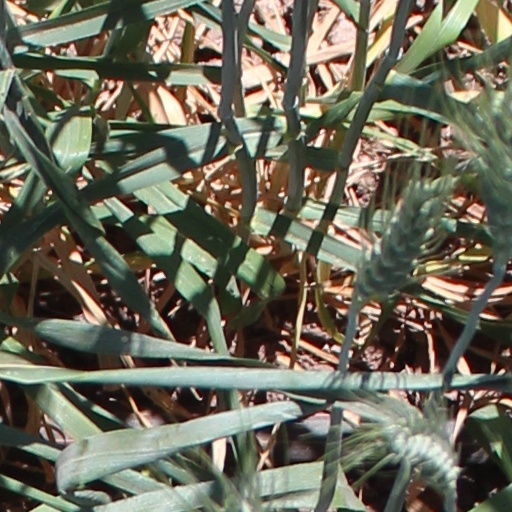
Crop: wheat